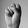
ASL letter: S